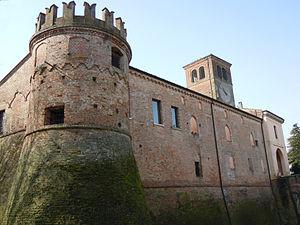
Ostiano est une commune italienne d'environ 3 000 habitants; située dans la province de Crémone, en Lombardie, dans le nord de l'Italie.